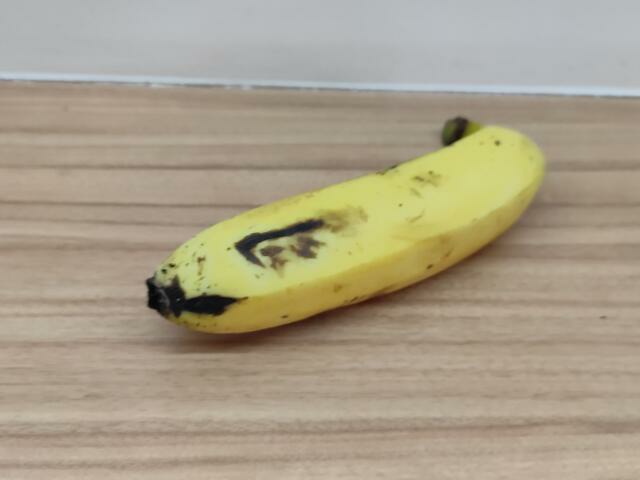
Label: Ripe_Banana